Tora Dine Ku Mora Dine

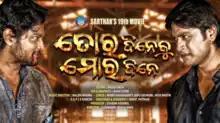
Film Poster

Tora Dine Ku Mora Dine is a 2016 Indian Odia action comedy-drama film directed by Sudhanshu Mohan Sahu. Arindam Roy, Amlan, Riya Dey and Sheetal Patra are in lead roles. The film is a remake of the Tamil film Drohi. It released to negative reviews and was declared as a flop.